History of the Italy national football team

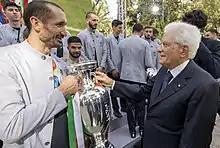
President of Italy Sergio Mattarella ("right") congratulates captain Chiellini in Rome, the day after Italy's triumph at UEFA Euro 2020

Italy did not progress beyond the group stage at the finals of Euro 1996. Having defeated Russia 2–1 but losing to the Czech Republic by the same score, Italy required a win to be sure of progressing. Gianfranco Zola failed to convert a decisive penalty in a 0–0 draw against Germany, who eventually won the tournament. During the qualifying campaign for the 1998 World Cup, Italy drew 0–0 to England on the last day of Group 2 matches as Italy finished in second place, one point behind England. Italy were then required to go through the play-off against Russia, advancing 2–1 on aggregate on 15 November 1997 with the winner coming from Pierluigi Casiraghi. In the final tournament, Italy found themselves in another critical shootout for the third World Cup in a row. The Italian side, where Alessandro Del Piero and Baggio renewed the controversial "staffetta" ("relay") between Mazzola and Rivera from 1970, held the eventual World Champions and host team France to a 0–0 draw after extra time in the quarter-finals, but lost 4–3 in the shootout. With two goals scored in this tournament, Baggio is still the only Italian player to have scored in three different FIFA World Cup editions.